Answer in natural language. Consider the 3D positions of the objects in the scene and not just the 2D positions in the image. Is the centerpoint of  blue modern tv stand at a higher height than Television? Choose between the following options: yes or no
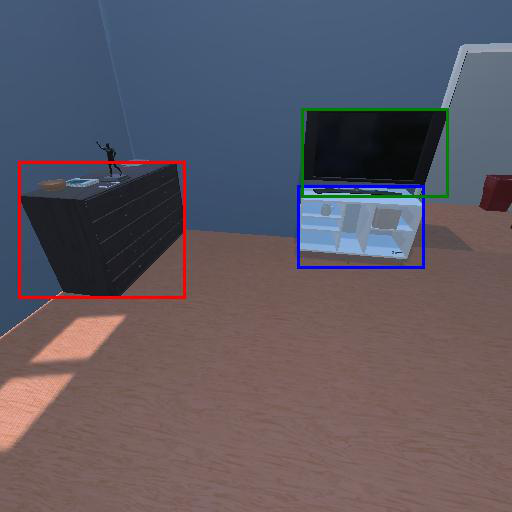
<answer>no</answer>